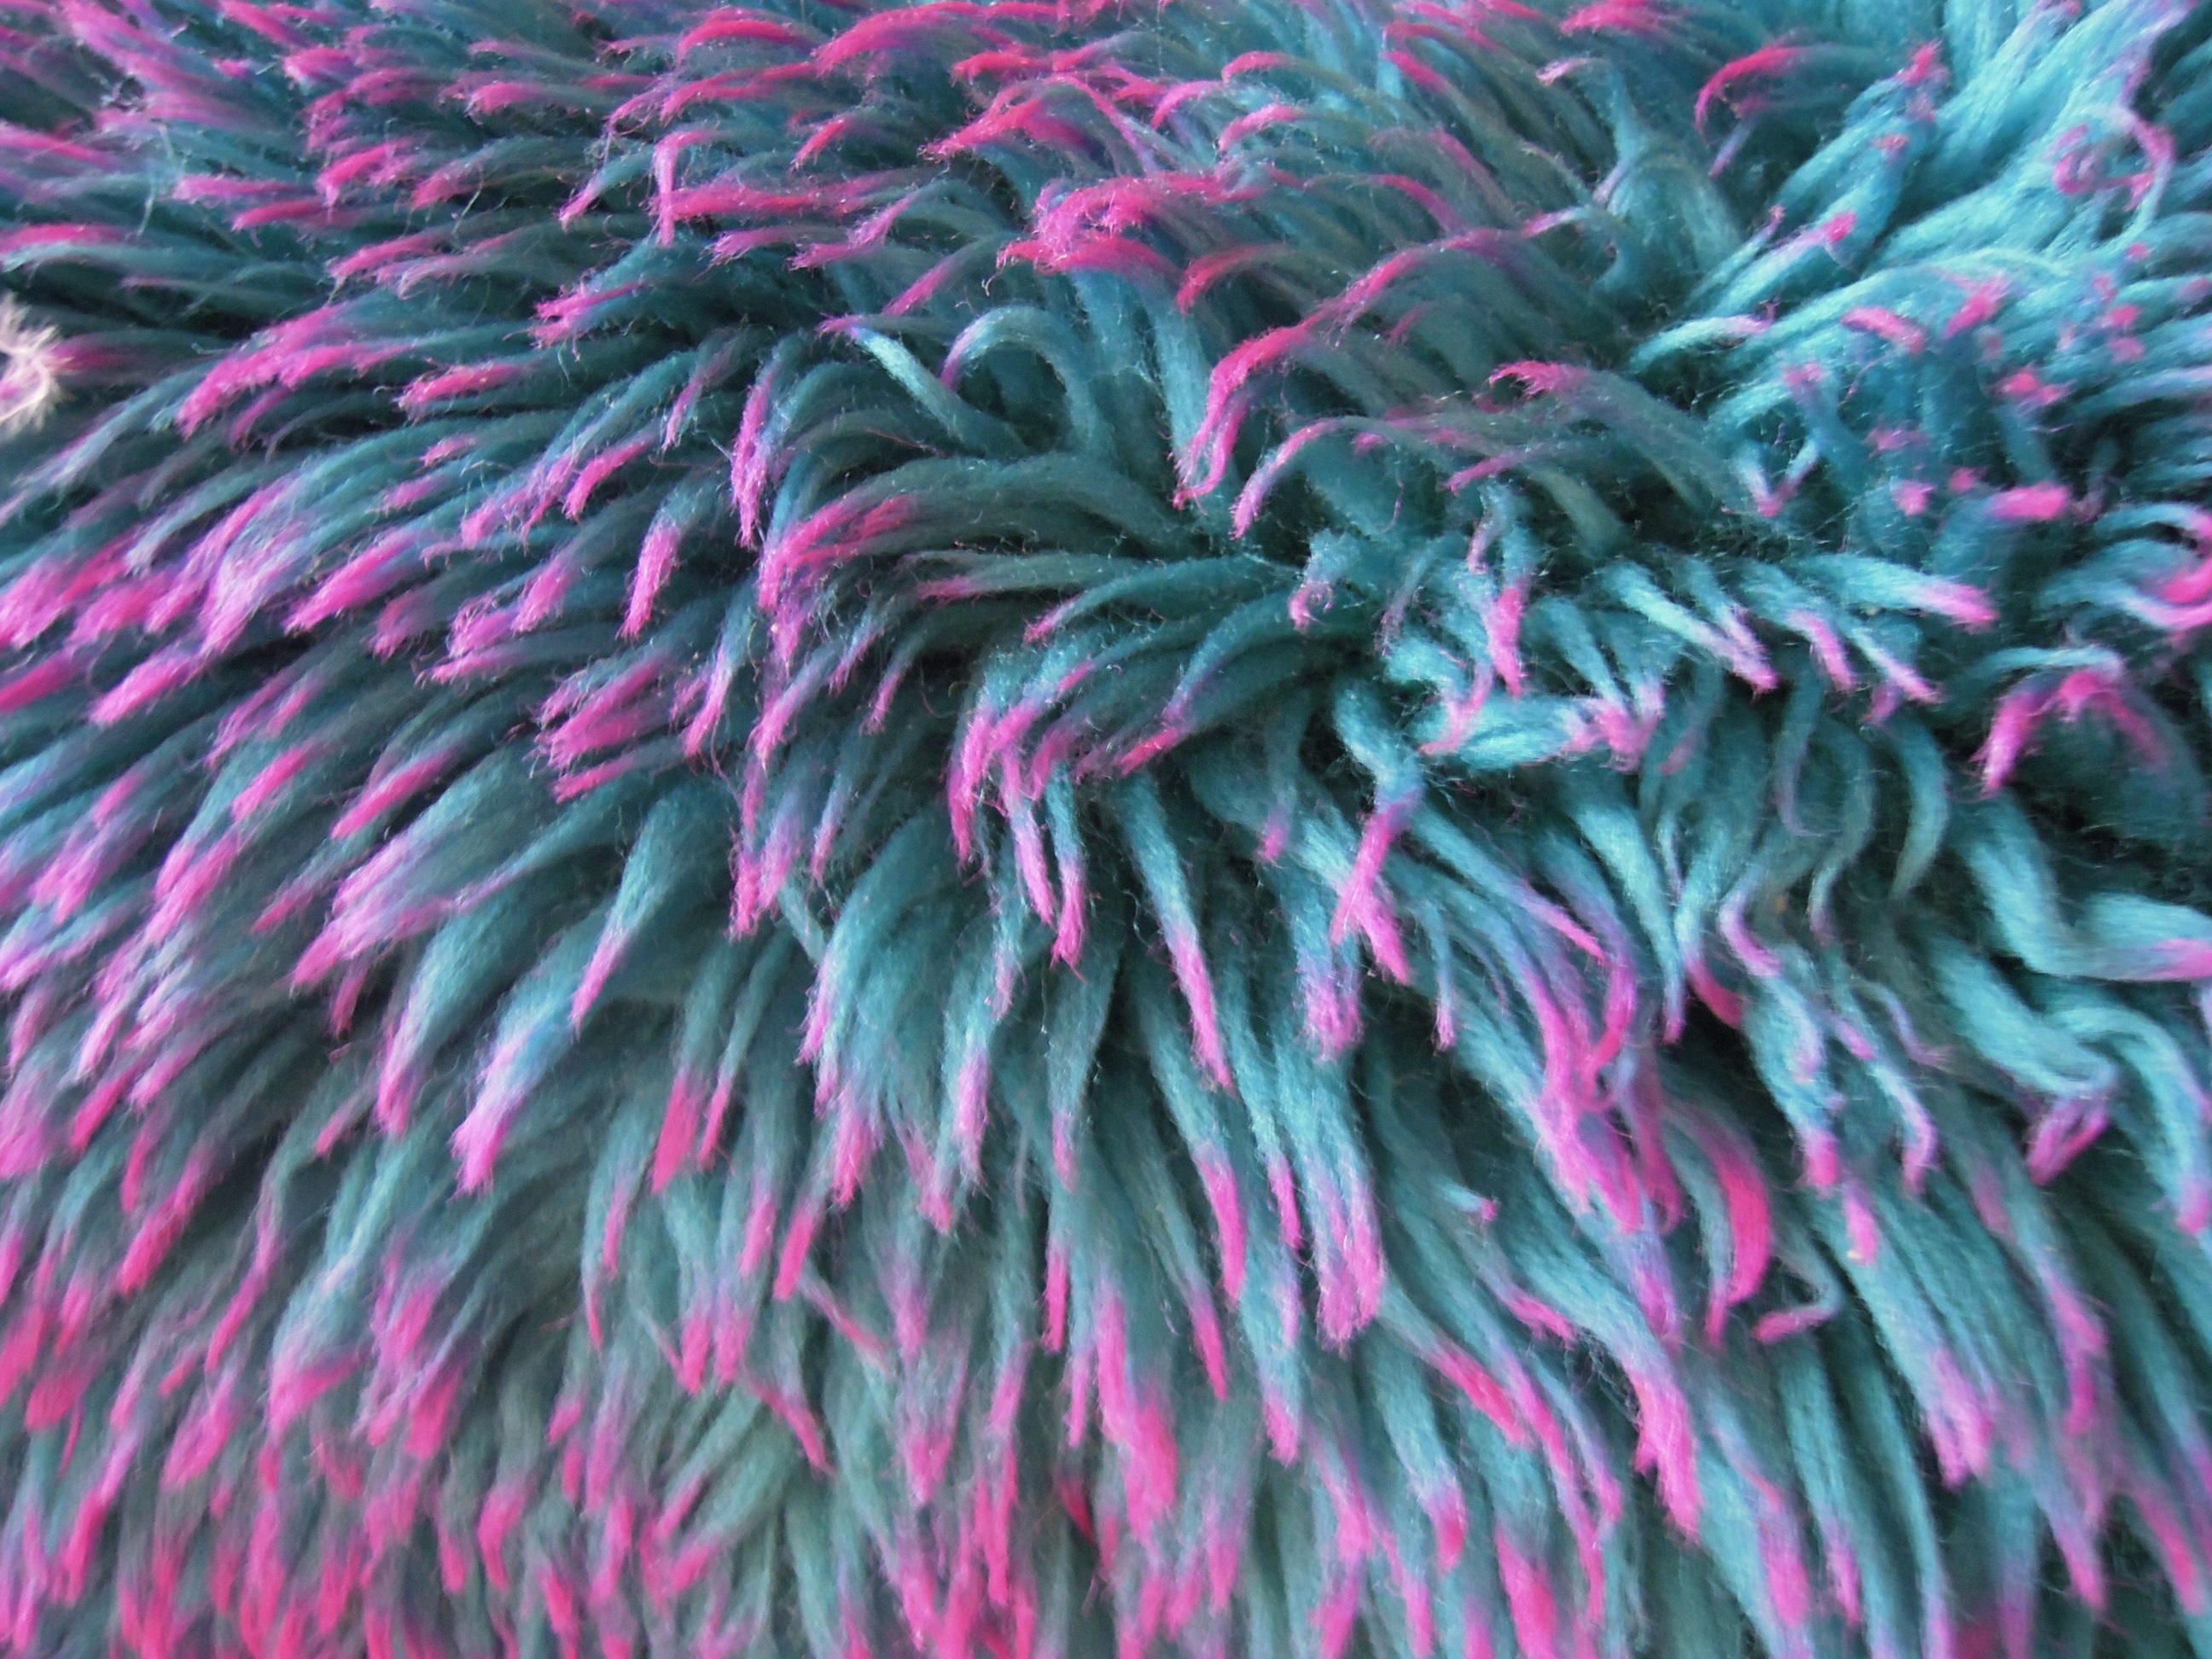
flower, fur, blue, pink, wool, material, thread, textile, foux